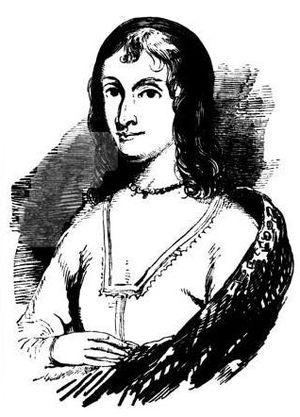
Cette page donne la liste des conjoints des souverains écossais. Les épouses des rois d'Écosse, majoritaires, ont toutes reçu le titre de reine. Mais il y a aussi quelques hommes, dont les titres ont varié selon les circonstances du règne de leurs conjoints : certains ont reçu le titre de roi, d'autre celui de prince d'Écosse. Le terme de consort, aujourd'hui couramment utilisé en anglais pour désigner les époux des souverains, est inédit pour la période où l'Écosse existait en tant que royaume. Par commodité, on l'emploie parfois pour désigner essentiellement les époux des reines d'Écosse. Ce terme de « roi consort » est toutefois impropre pour la plupart d'entre eux, qui ont pleinement exercé le rôle de rois d'Écosse, jure uxoris, comme ce fut le cas notamment de François II de France. En 1707, les royaumes d'Angleterre et d'Écosse fusionnent pour devenir le royaume de Grande-Bretagne mettant fin à l'existence d'un royaume indépendant.
Cette page dresse une liste de personnalités mortes au cours de l'année 1401 :